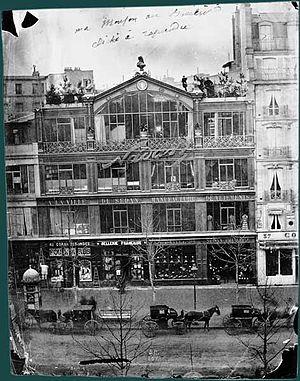
Atelier de Gustave Le Gray au 35, boulevard des Capucines.
La photosculpture ou photo-sculpture est une technique inventée en 1859-1860 par François Willème, peintre, photographe et sculpteur français. Elle permet la reproduction photographique des objets en relief d'après nature.
La Société anonyme coopérative des artistes peintres, sculpteurs et graveurs est une association d'artistes organisée en société anonyme, créée le 27 décembre 1873 par des artistes de ce qui deviendra ensuite le mouvement impressionniste qui veulent exposer librement. La charte signée ce jour-là indique que la société recevra le dixième des ventes effectuée pendant la Première exposition des peintres impressionnistes. Le jour même de la fondation de la société, les artistes, qui cherchent une salle pour leur exposition future, retiennent le lieu-même où ils se sont réunis pour signer la charte : celui des ateliers de Nadar, à l'angle de la rue Daunou et du boulevard des Capucines, qui portera quelques mois plus tard le nom d'« Anciens Salons Nadar » au 35 boulevard des Capucines. Du fait de son adresse, Edgar Degas suggère de baptiser la société anonyme « La Capucine ». Mais comme ce nom est aussi le titre d'une célèbre chanson de la révolution de 1789, les signataires rejetèrent son idée, craignant d'effrayer le public puisque l'exposition projetée devait se tenir au même moment que le Salon de peinture et de sculpture où nombre d'entre eux ont été refusés.